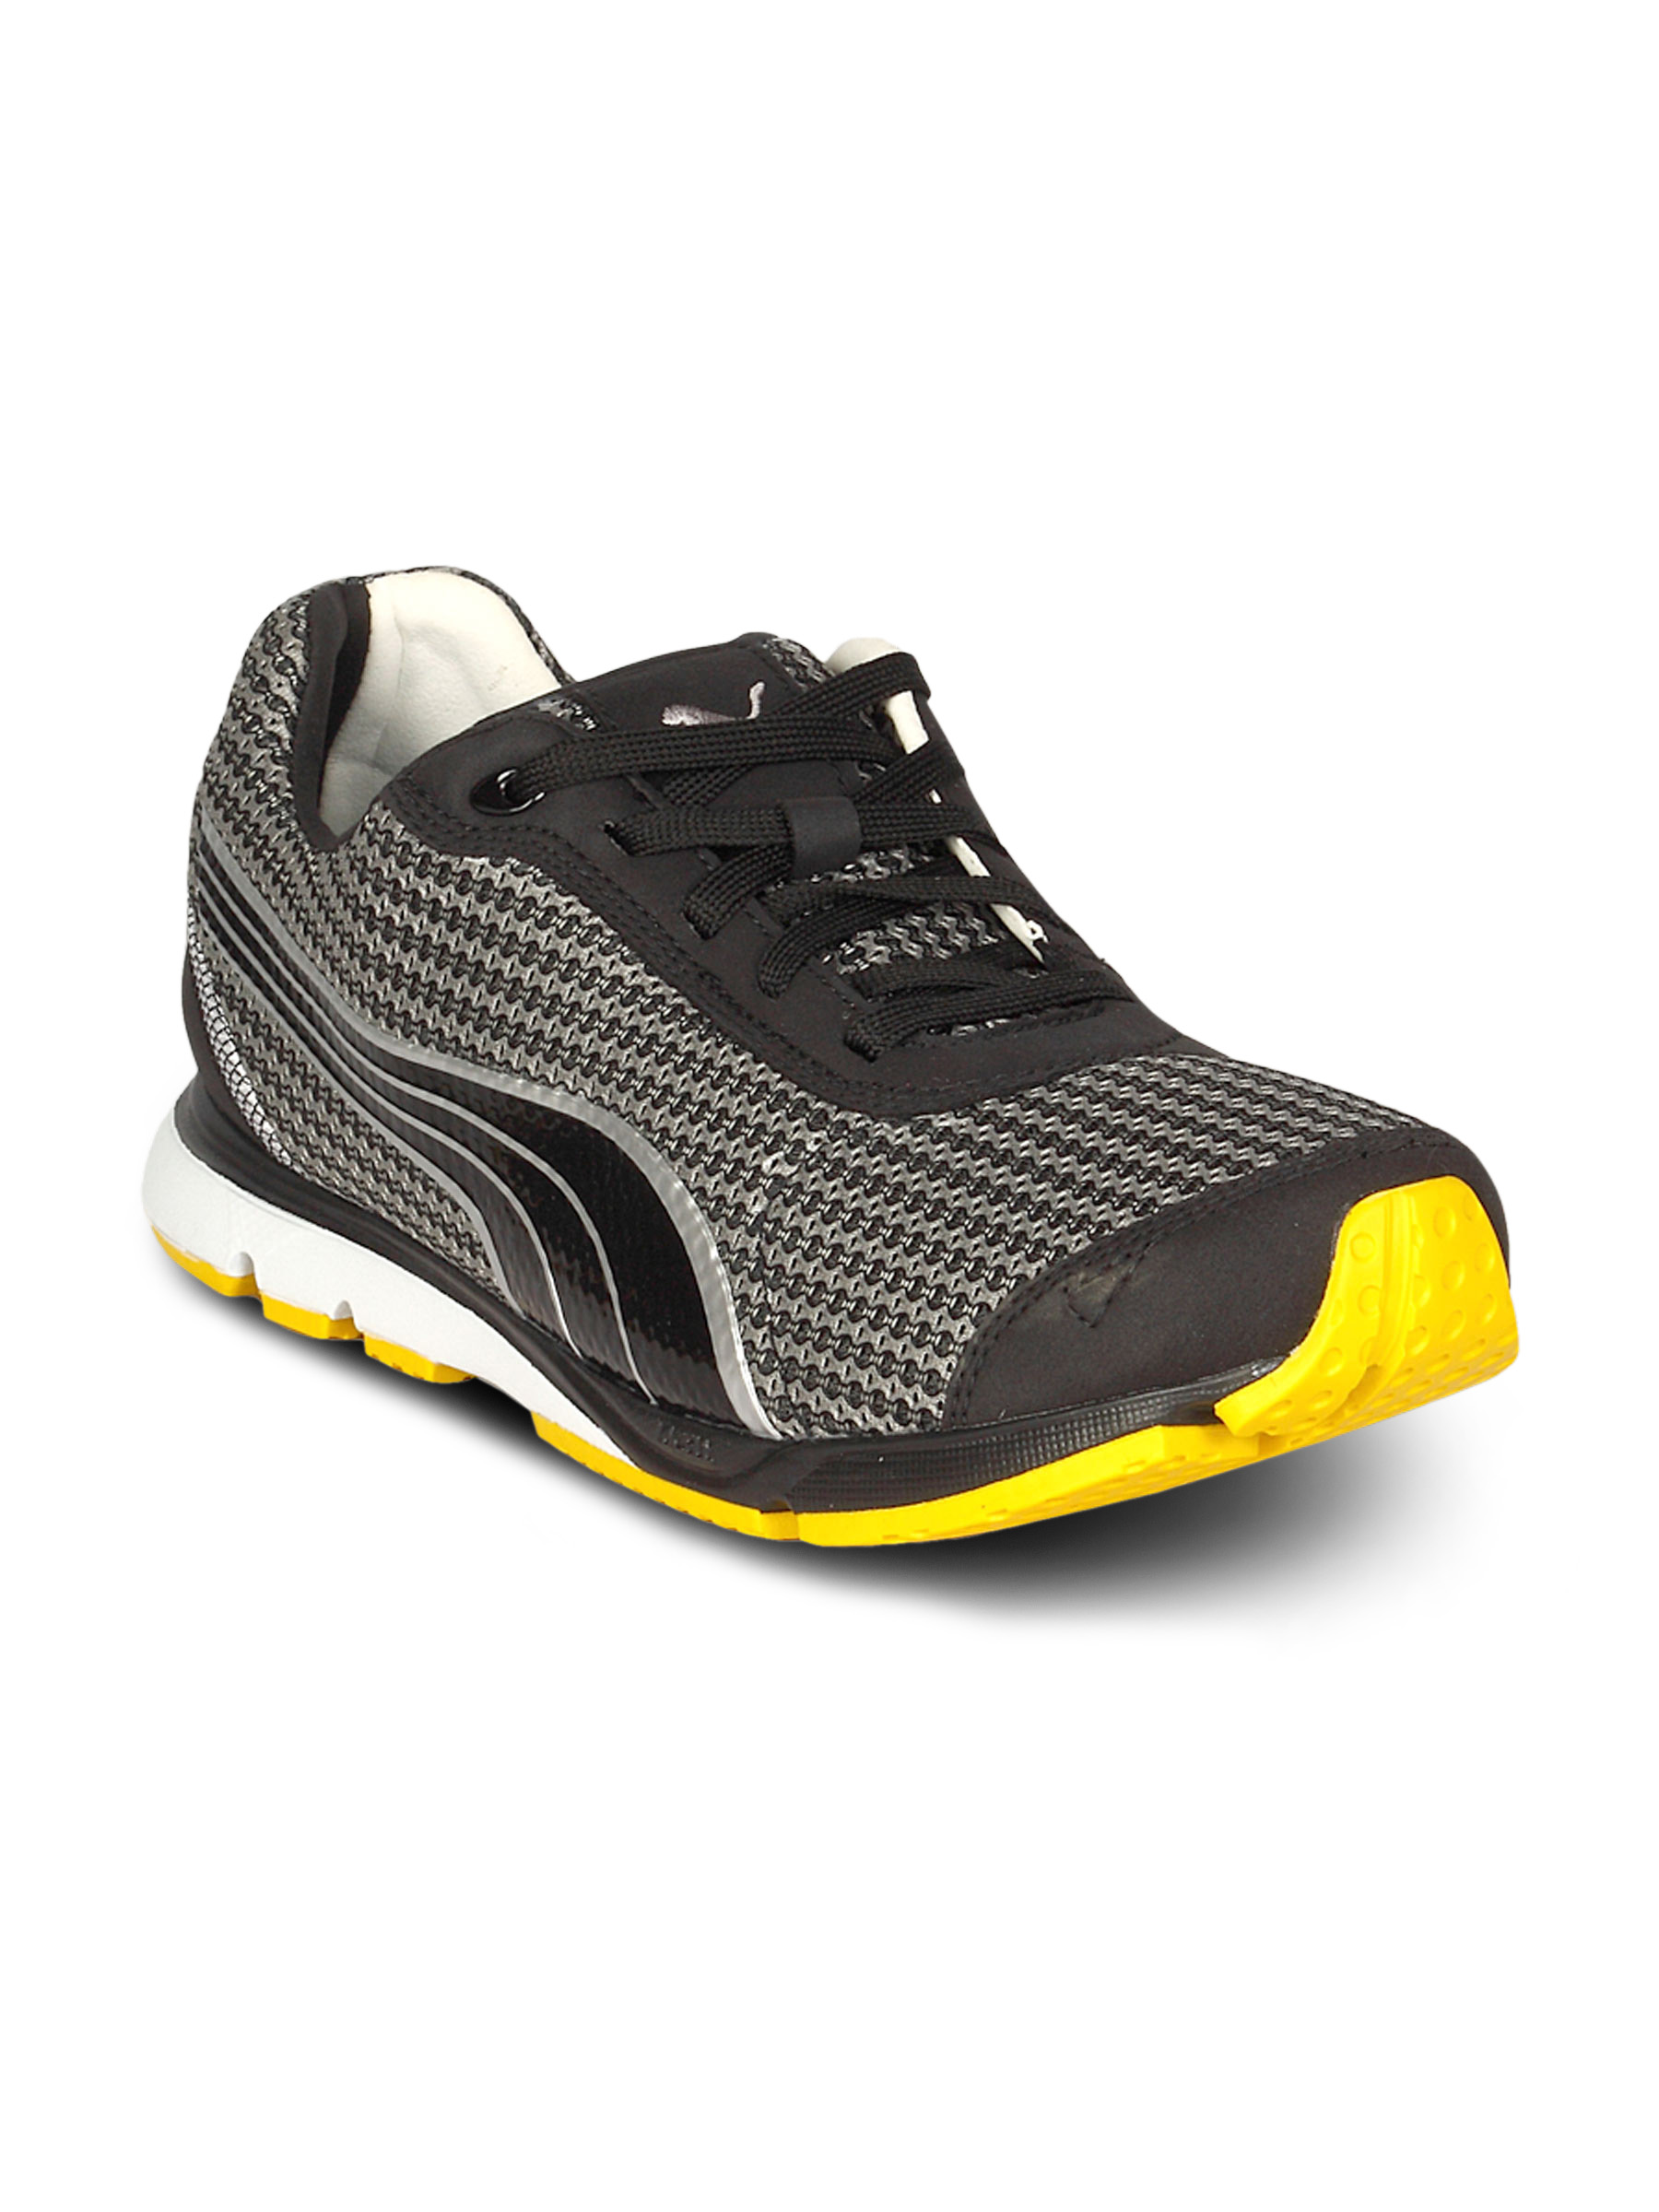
Puma Men's YugoRun Black White Shoe
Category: Footwear / Shoes / Sports Shoes
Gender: Men
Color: Black
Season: Summer 2011
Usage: Sports